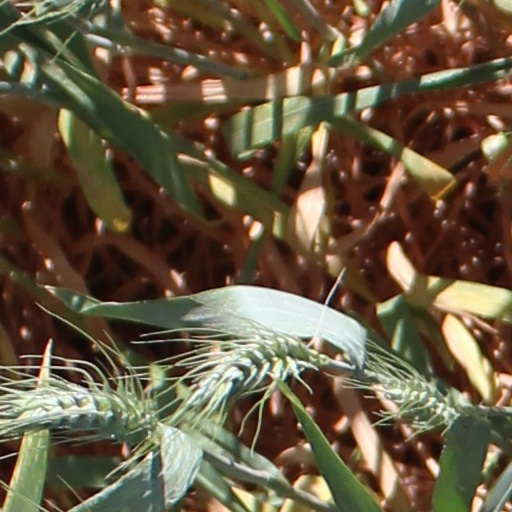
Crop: wheat